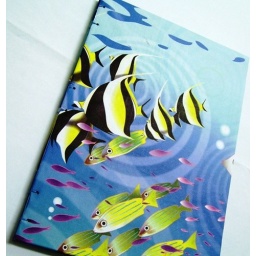
Ahhh~~~~ A beautiful sunny day under the sea, swimming around with these cute tropical marine fishes..